Siri Parakum

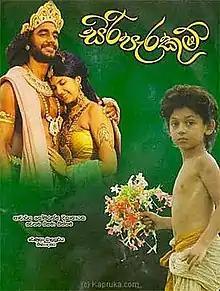

Siri Parakum is a 2013 Sri Lankan Sinhala epic biographical film directed by Somaratne Dissanayake and produced by Renuka Balasooriya. It stars two newcomers Akila Dhanuddhara and Senali Fonseka in lead roles along with Bimal Jayakody and Chandani Seneviratne. Music composed by veteran music director Rohana Weerasinghe. Siri Parakum is the highest grossing Sri Lankan film of all time which earned 36 SL Crores and successfully passed 150 days at theaters.